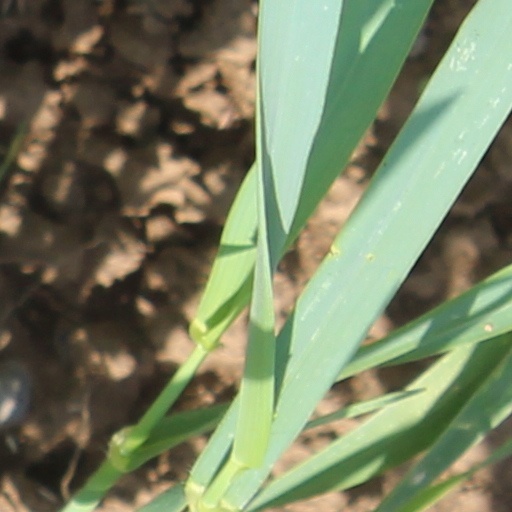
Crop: wheat